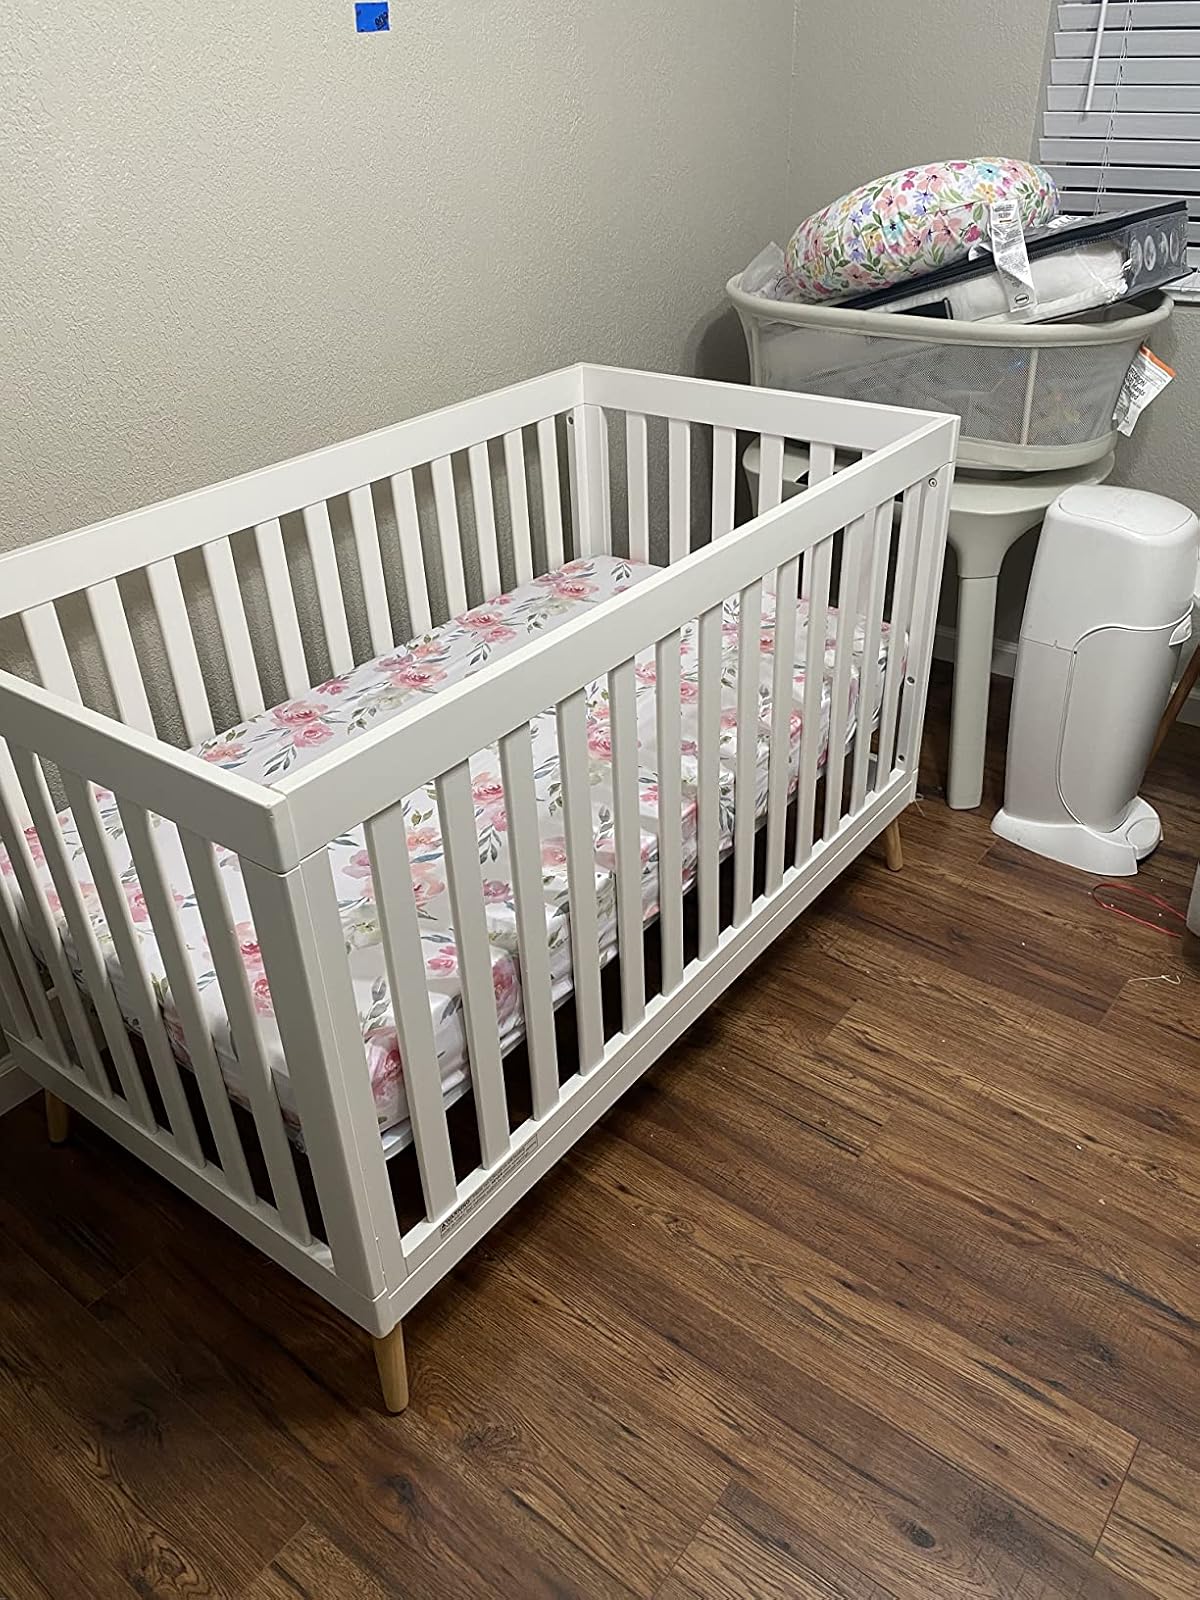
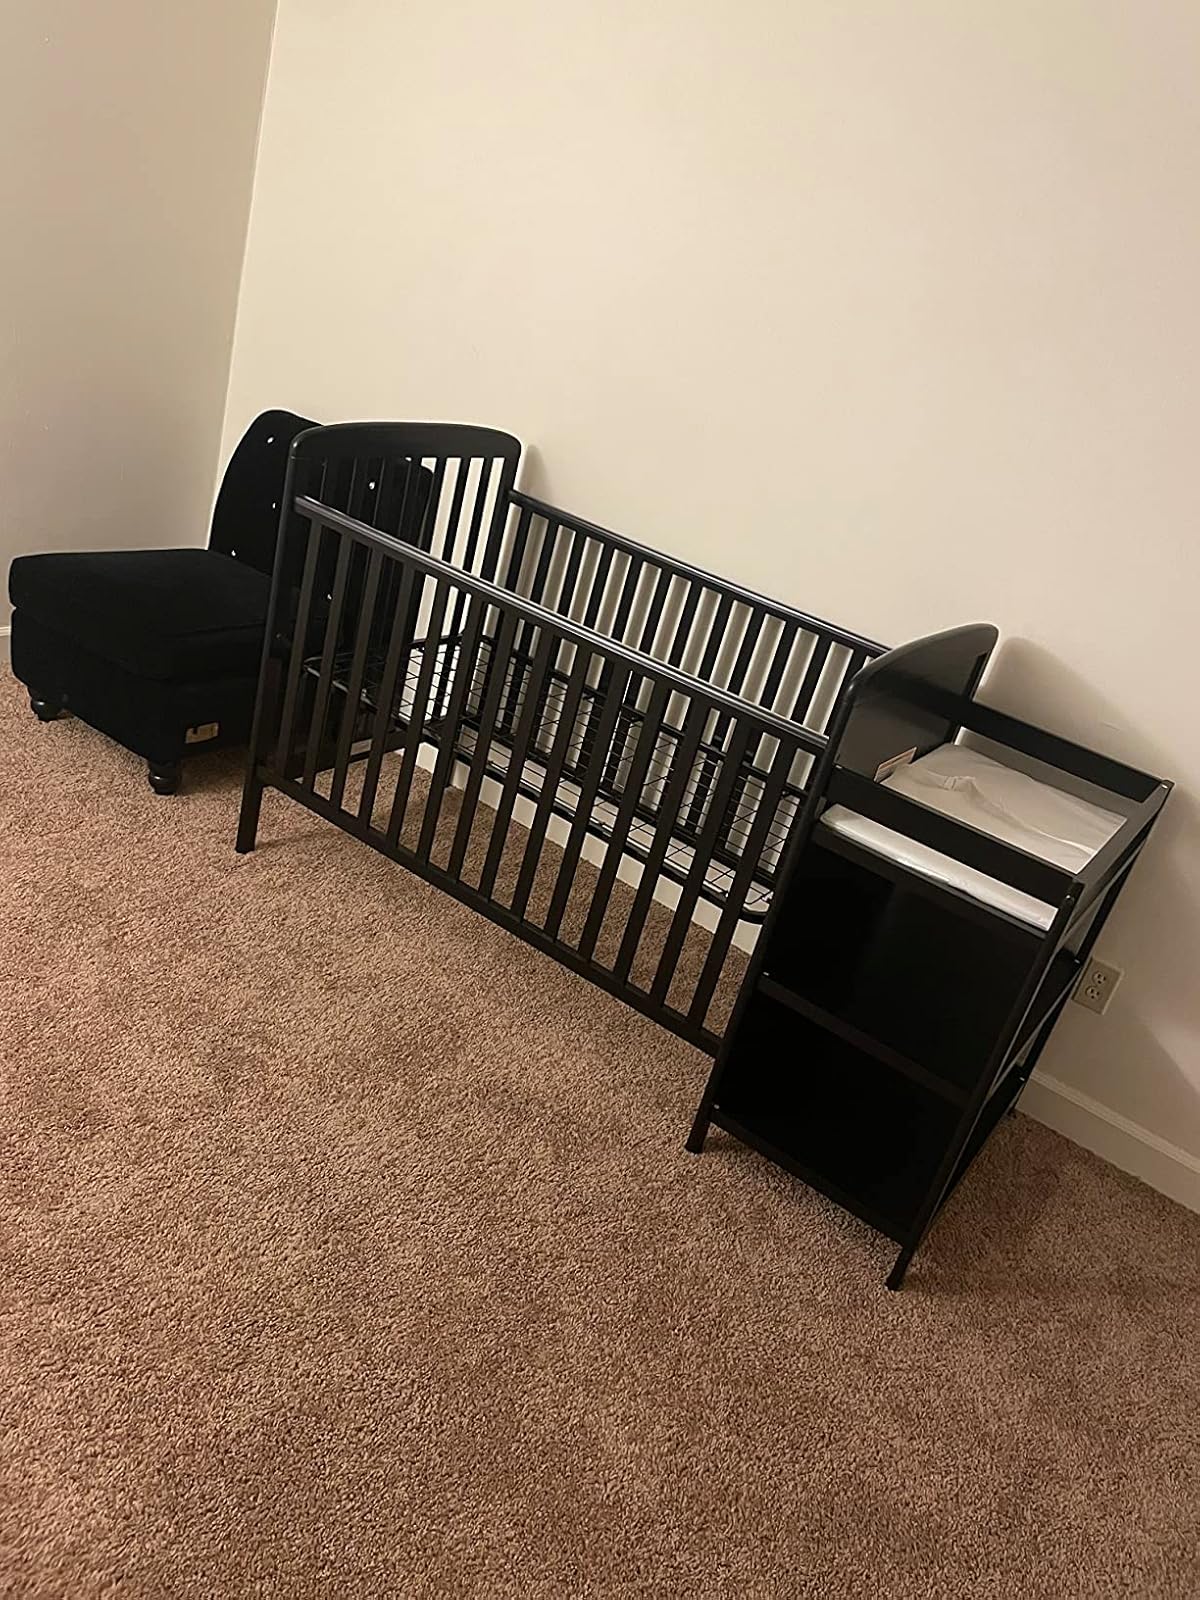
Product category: products_crib
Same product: no